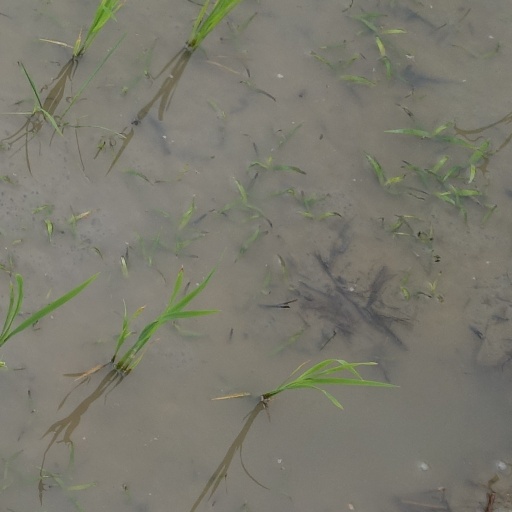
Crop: rice